Vegetarianism

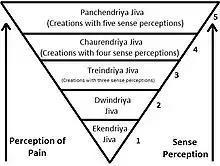
The food choices of Jains are based on the value of Ahimsa (non-violence).

The Seventh-day Adventist Church is well known for presenting a health message that recommends vegetarianism and expects adherence to the kosher laws in Leviticus 11. Obedience to these laws means abstinence from pork, shellfish, and other animals proscribed as "unclean". The church discourages its members from consuming alcoholic beverages, tobacco or illegal drugs (compare Christianity and alcohol). In addition, some Adventists avoid coffee, tea, cola, and other beverages containing caffeine.